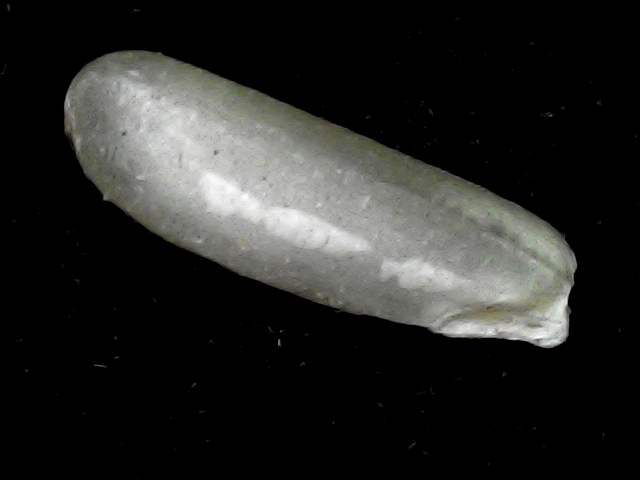
Rice variety: BD87